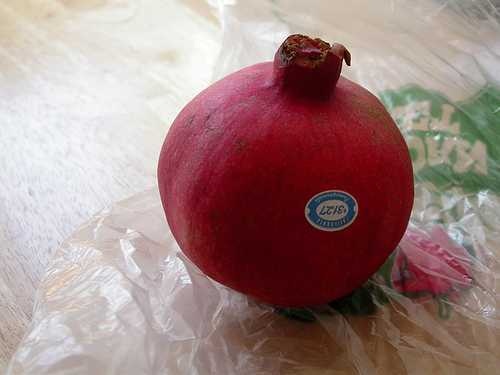
Label: Pomegranate